Oaxaca en la historia y en el mito

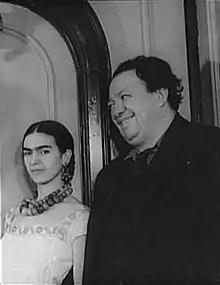

The contract to paint the mural was granted without competition, by the governor Eliseo Jiménez Ruiz after an initial conservation with the brother of García Bustos and of course a longer conversation and demonstration of a partial mock-up by the artist, hurriedly cobbled together in a local restaurant.